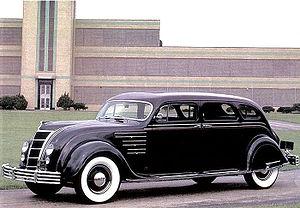
L'histoire de l'automobile rend compte de la naissance et de l'évolution de l'automobile, invention technologique majeure qui a considérablement modifié les sociétés de nombreux pays au cours du XXᵉ siècle. Elle prend naissance au XIXᵉ siècle durant la Révolution industrielle, lorsque la technique fait la part belle à la machine à vapeur comme source d'énergie, pour ensuite s'orienter massivement vers le pétrole et le moteur à explosion, avec comme concurrent longtemps délaissé le moteur électrique.
La Chrysler Airflow est la première automobile des années 1930 à s'intéresser de près à l'aérodynamique et à l'offrir de série, d'où le nom qui signifie flux d'air. Elle est ainsi l'emblème le plus expressif du courant Streamline Moderne, cette tendance aux États-Unis à dessiner des lignes courbes et très fluides. Néanmoins, ce courant moderne appliqué sur une automobile de série se révèle trop innovant pour susciter, outre un succès d'estime, un succès commercial.
La Chrysler LeBaron était à l'origine une voiture de luxe des années 1930. Son châssis fabriqué par Chrysler a été partagé avec d'autres voitures de luxe de l'époque, tels que Lincoln et Packard.